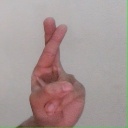
अक्षर: र